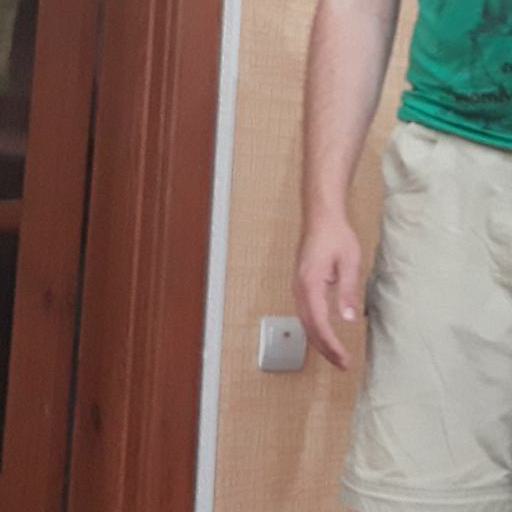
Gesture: no_gesture